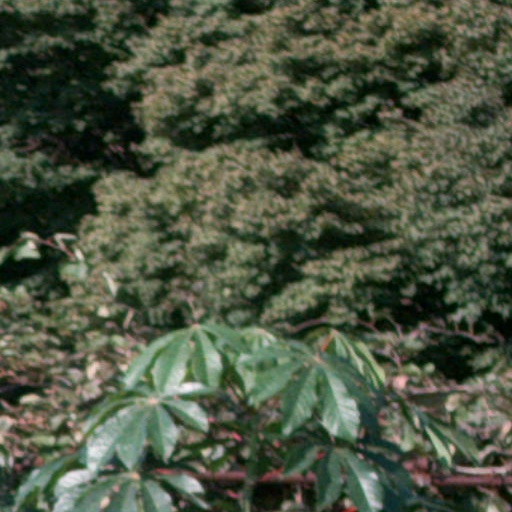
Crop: cassava